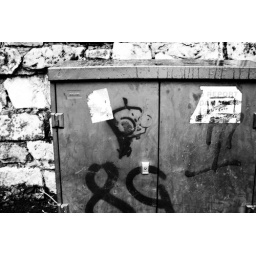
Gir in B&amp;amp;W - blue didn't work out too well on junction box green